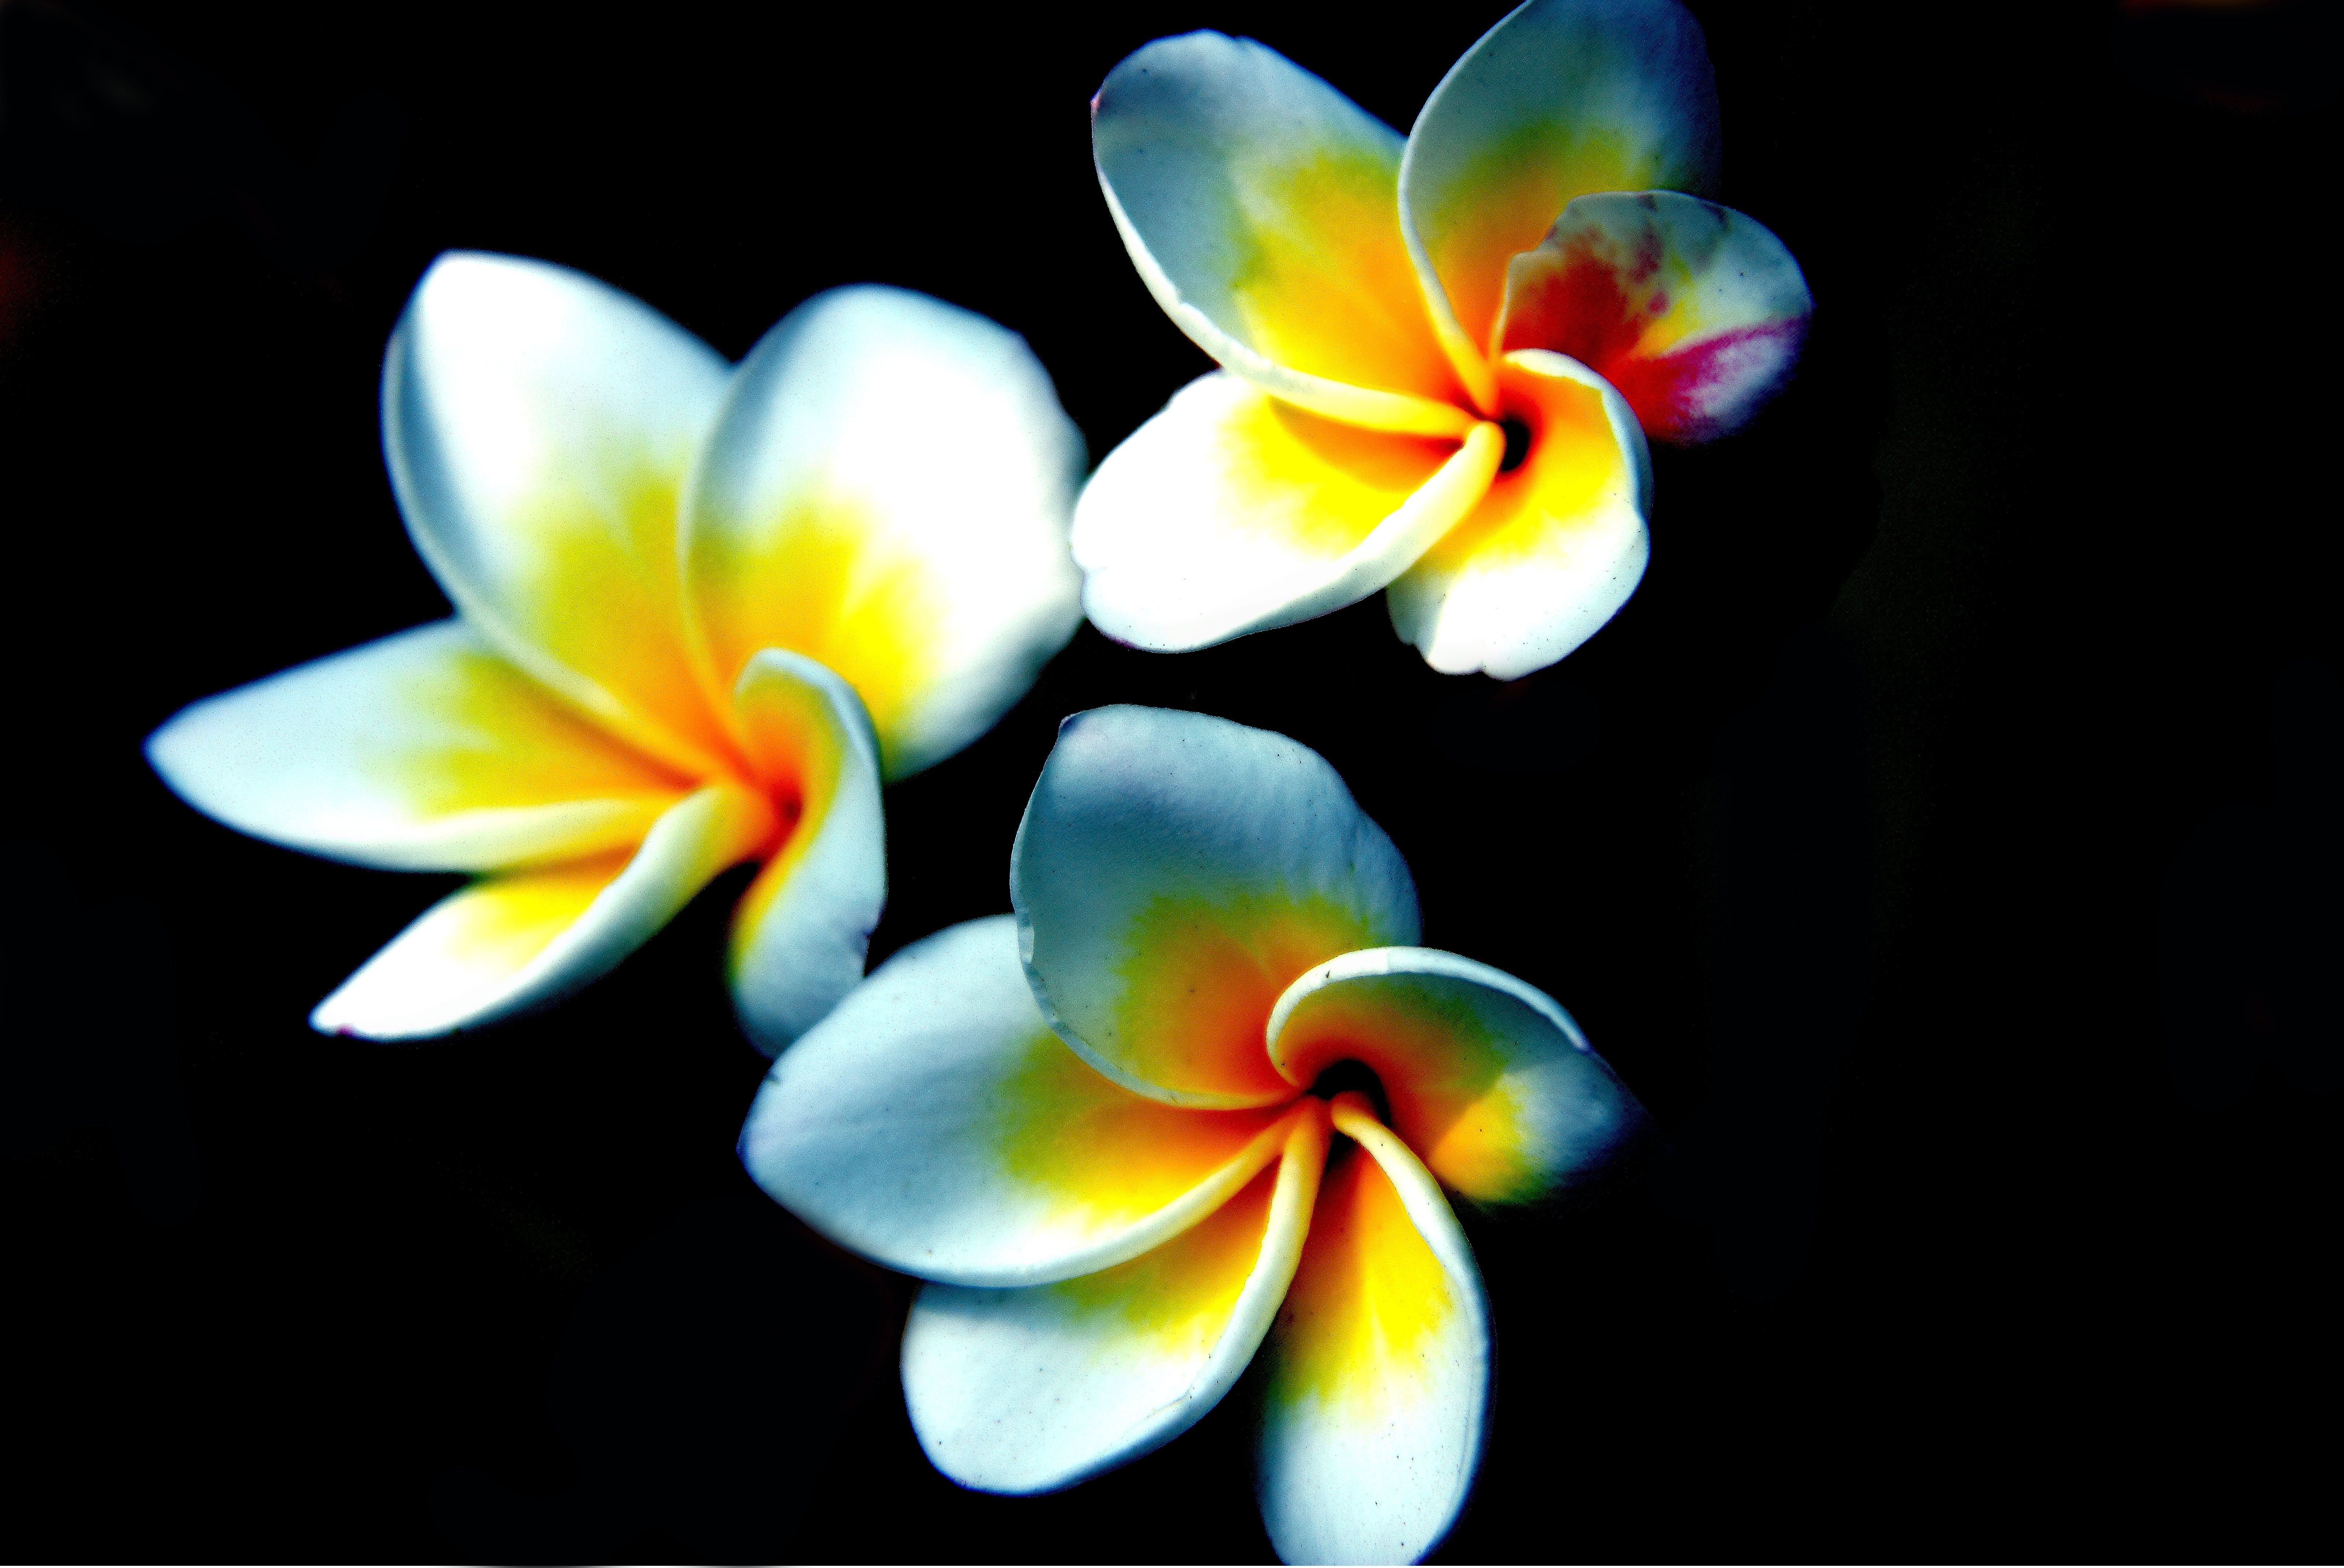
nature, blossom, plant, bunch, white, photography, leaf, flower, petal, summer, floral, decoration, pattern, green, color, black, yellow, decor, flora, white flower, flowers, card, close up, design, decorative, flourish, style, elegant, plumeria, flower background, macro photography, frangipani, flowering plant, floral background, floral design, flower vector, vector flowers, computer wallpaper, land plant